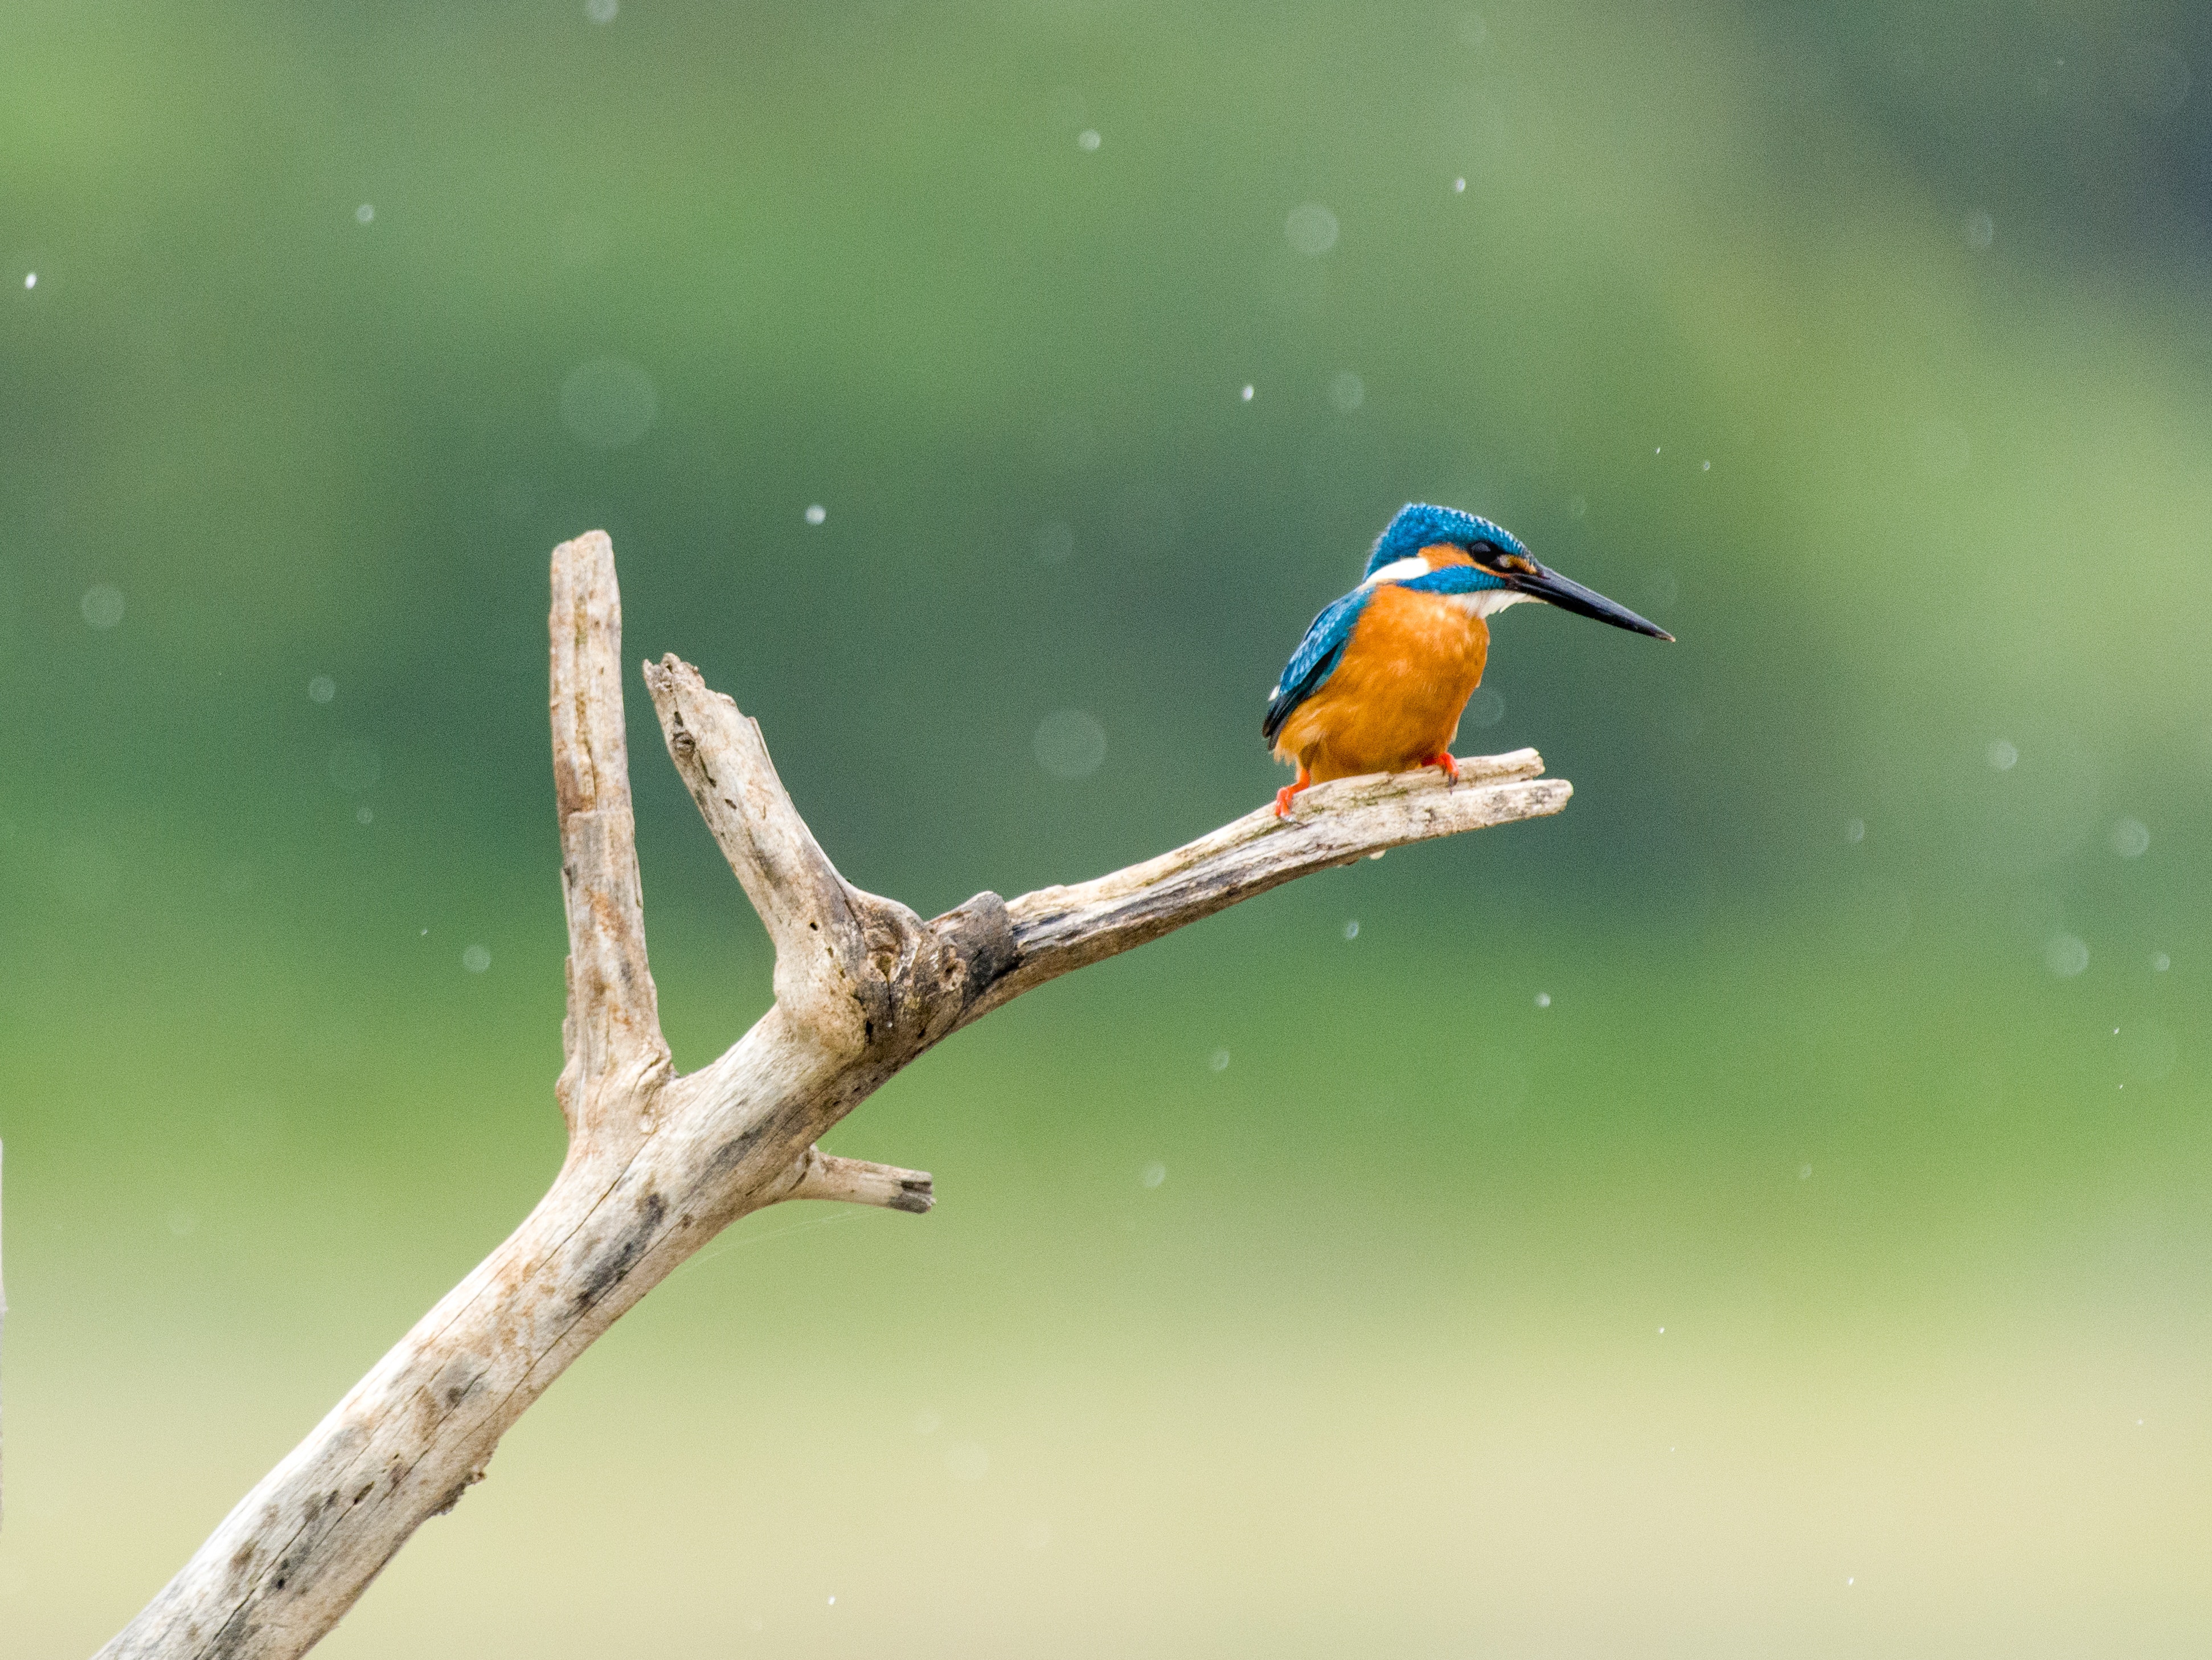
natural